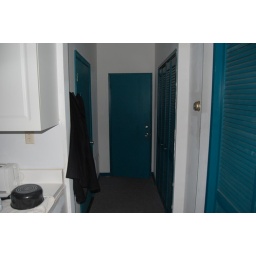
Bathroom door on left, back bedroom in center, and closet/clothes dryer to the right